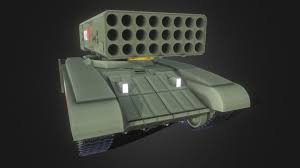
Label: Self Propelled Artillery